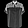
Label: Shirt